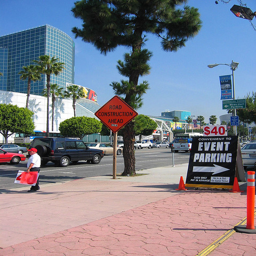
A road construction sign sitting under a tree next to a sidewalk.
A picture of a street and a sign.
A street scene with a man on the sidewalk holding a sign.
We see a street scene in a large city.
A busy street with an under construction sign by the tree.